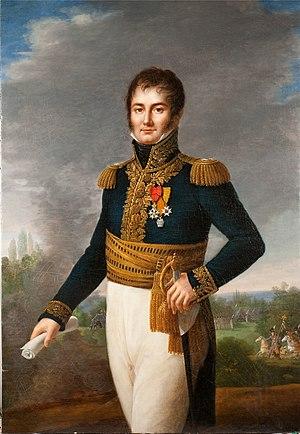
Hilaire-Benoît Reynaud est un général français de la Révolution et de l’Empire.